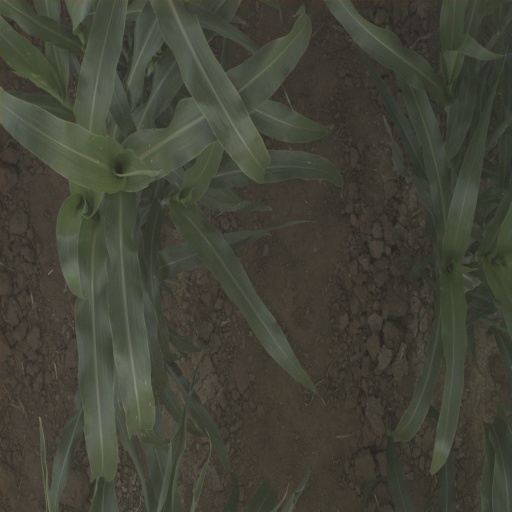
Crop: sorghum